F (film)

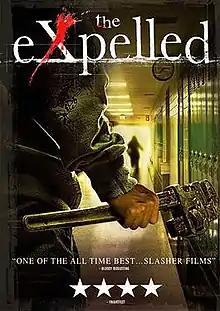
Film poster

F (also known as The Expelled) is a 2010 British slasher film written and directed by Johannes Roberts, and starring David Schofield, Eliza Bennett, Ruth Gemmell, Juliet Aubrey and Roxanne McKee. It follows a group of teachers who must defend themselves from a gang of murderous youths when their school comes under siege after hours.